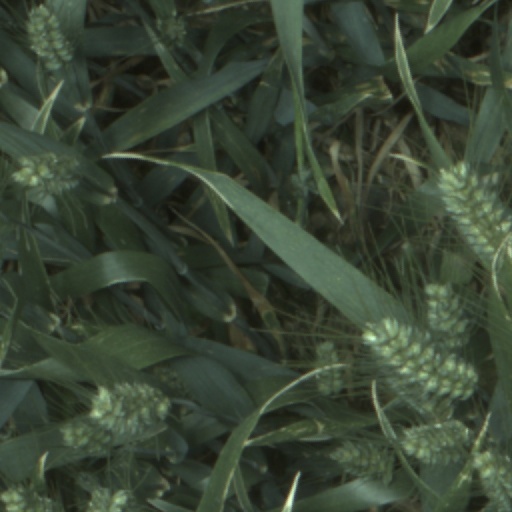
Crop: wheat